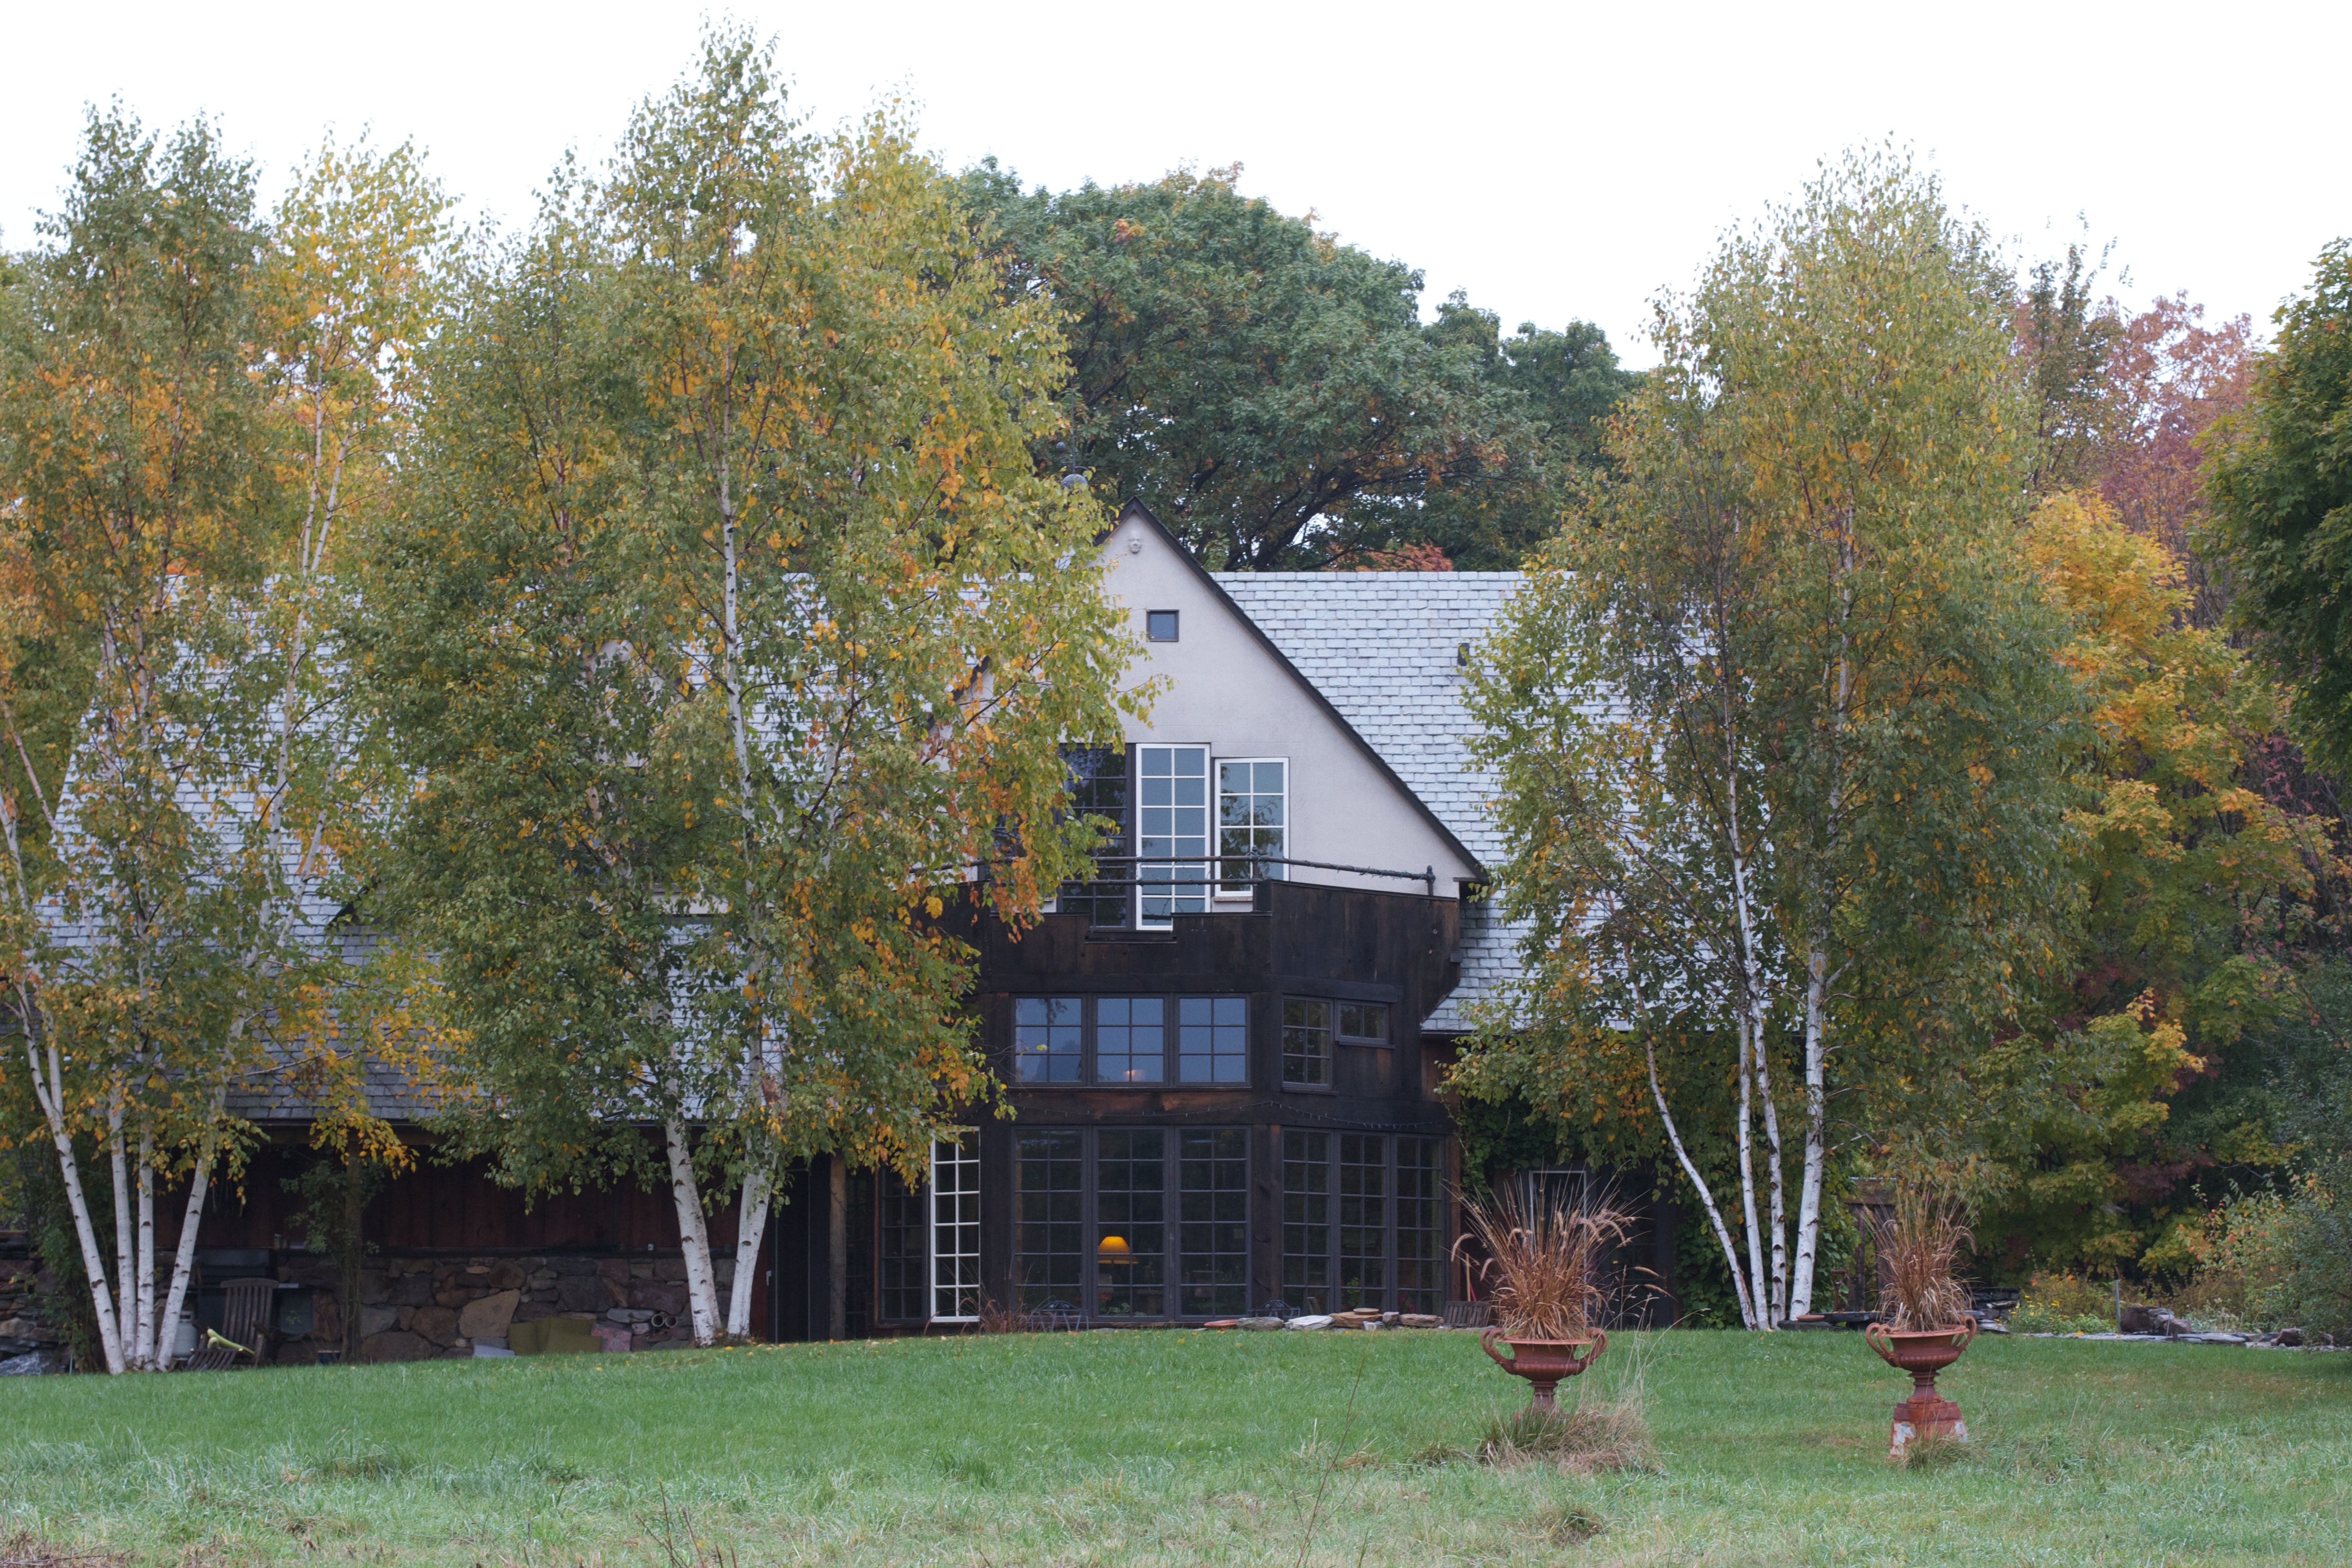
tree, farm, lawn, house, home, cottage, property, garden, estate, yard, woody plant